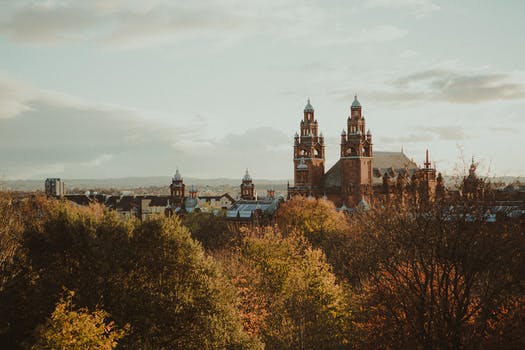
Label: No Watermark